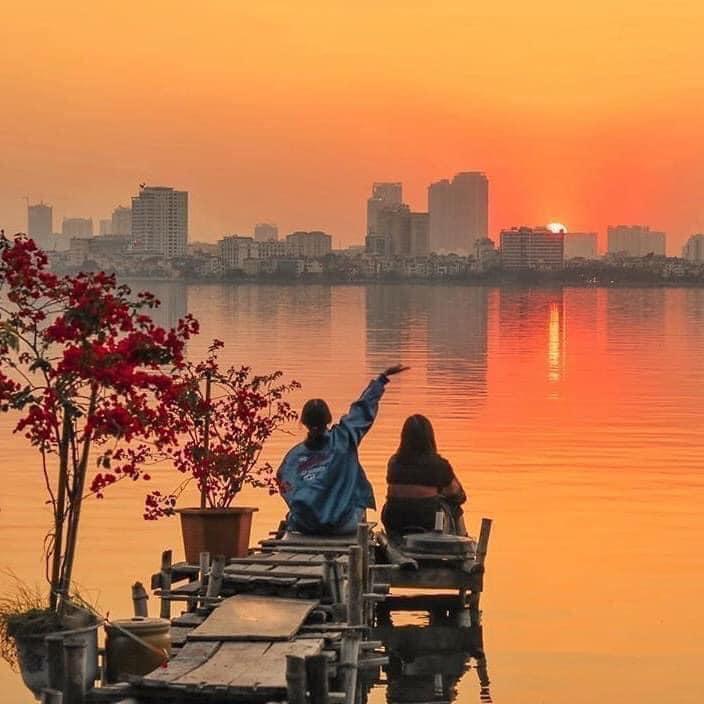
có hai cô gái đang hướng về phía một khu đô thị ở bên kia bờ sông